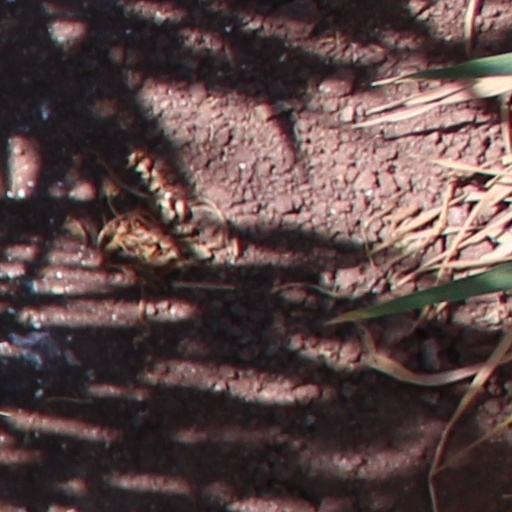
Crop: wheat